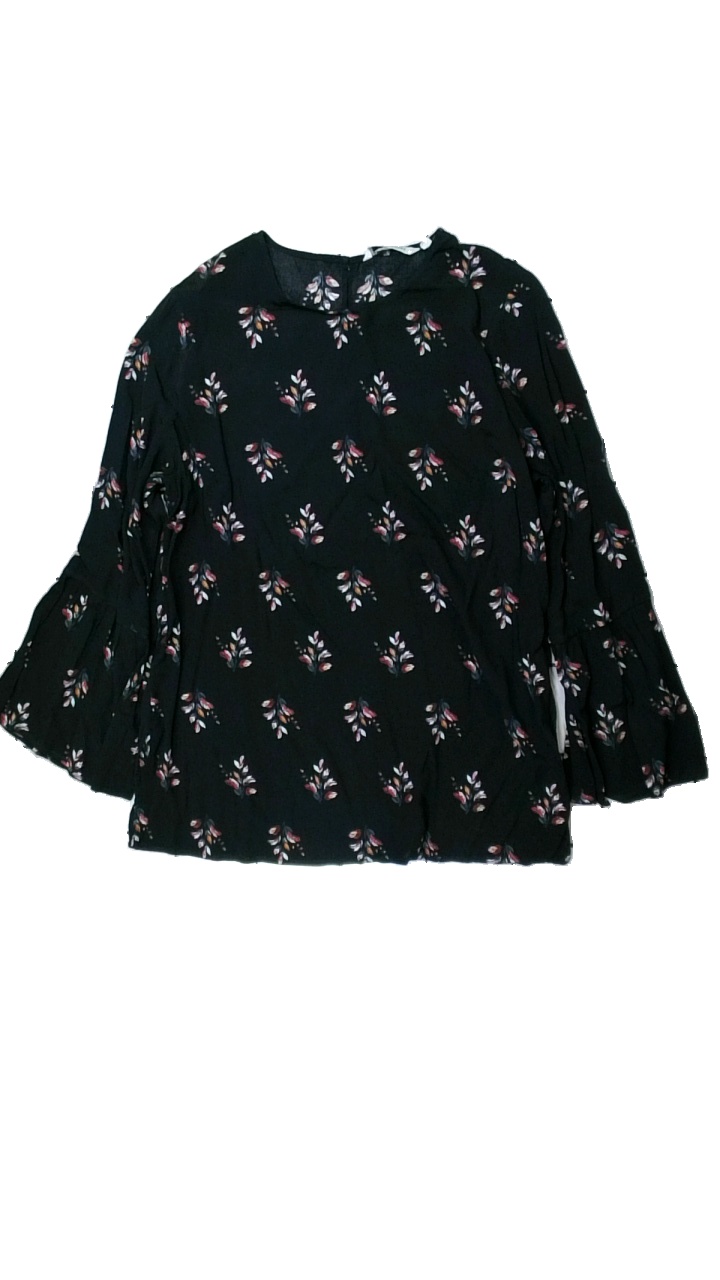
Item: Blouse (Ladies)
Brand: Kappahl
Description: svart blus med blommor på
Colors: Black, Pink, Green, Multicolor
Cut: Regular
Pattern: Floral print
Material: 100% viscose
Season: All
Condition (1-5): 5
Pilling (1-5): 5
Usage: Reuse
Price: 50-100